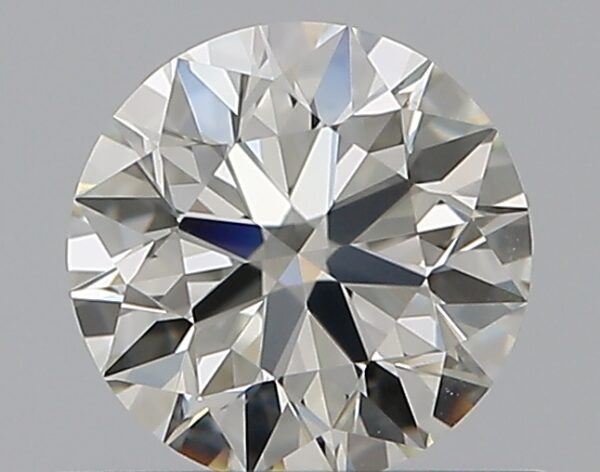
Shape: round
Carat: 0.5
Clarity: VVS2
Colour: K
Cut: EX
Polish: EX
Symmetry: EX
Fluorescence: N
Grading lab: GIA
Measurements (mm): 5.05 x 5.08 x 3.16